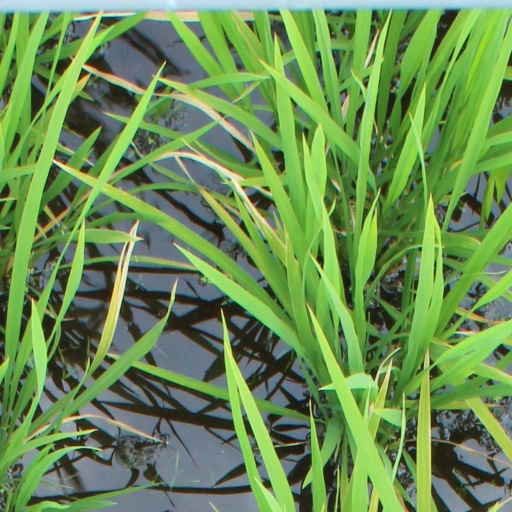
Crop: rice